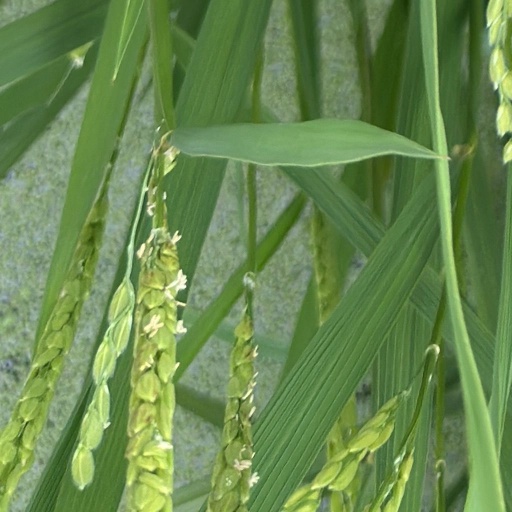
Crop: rice